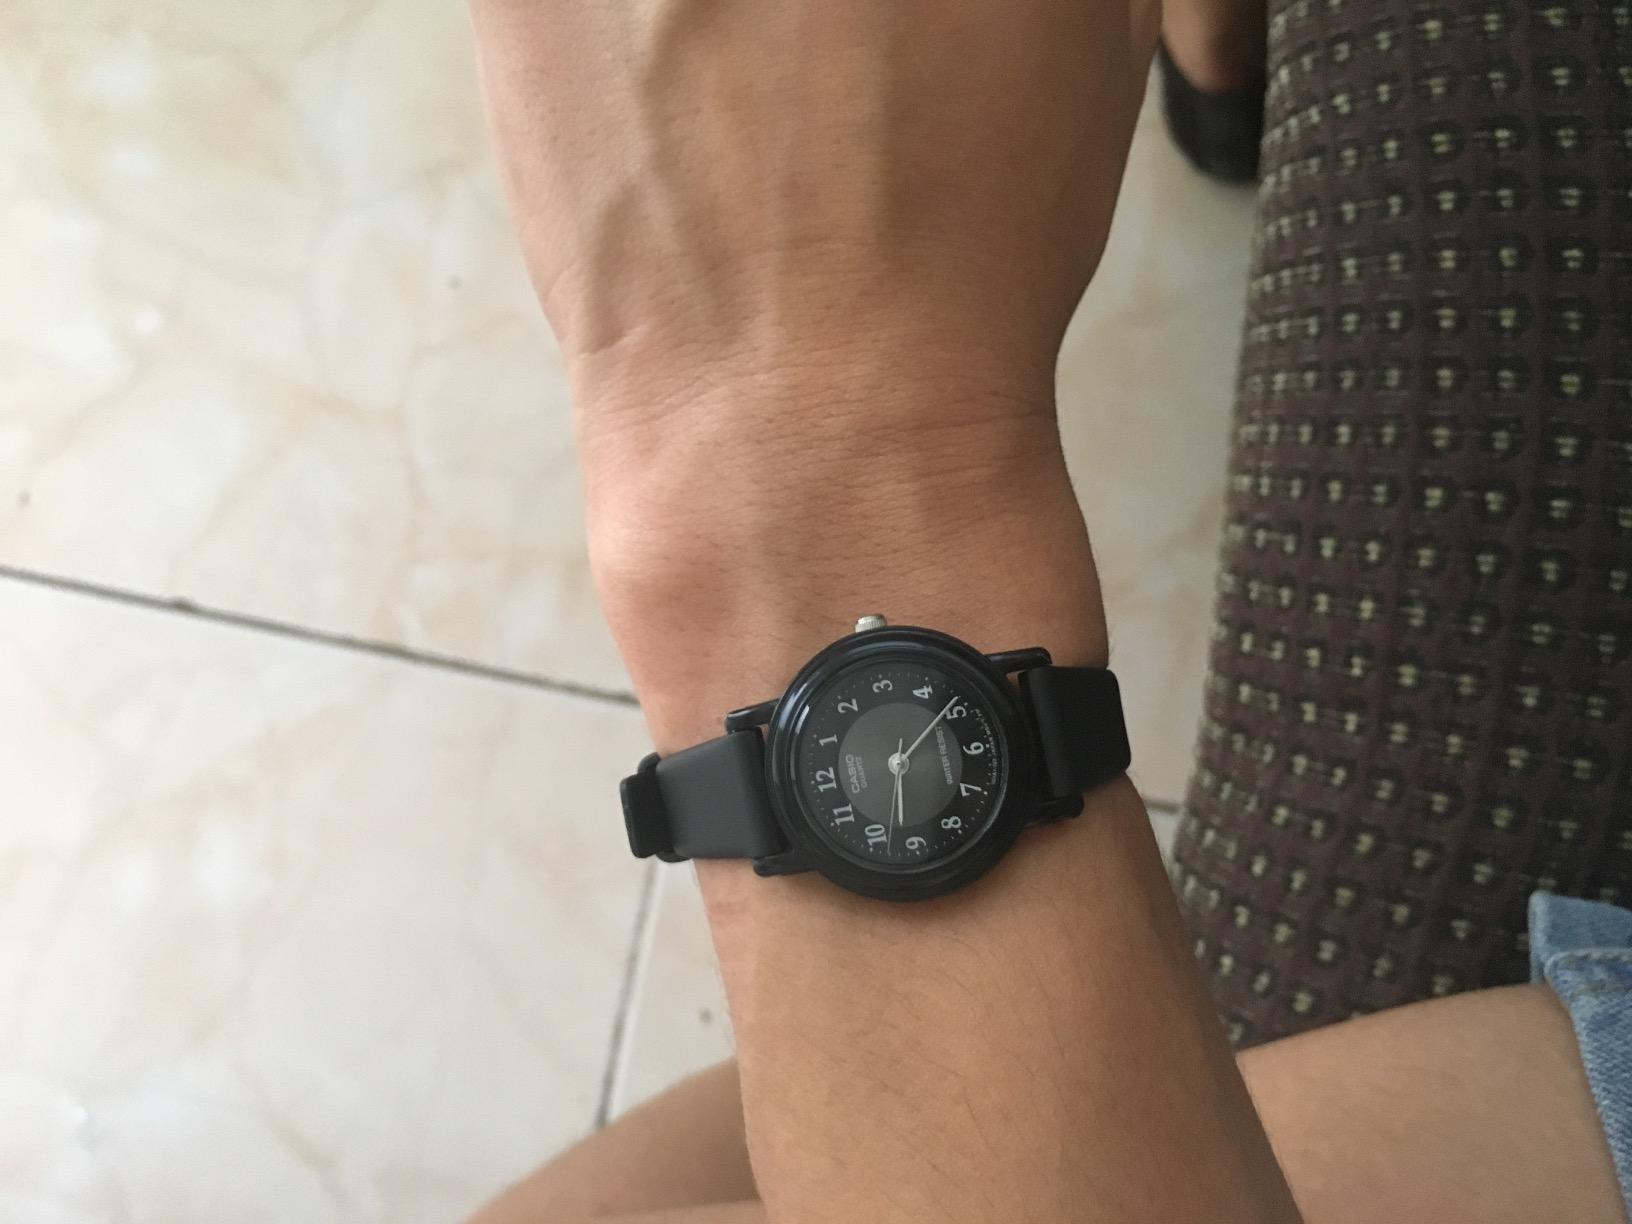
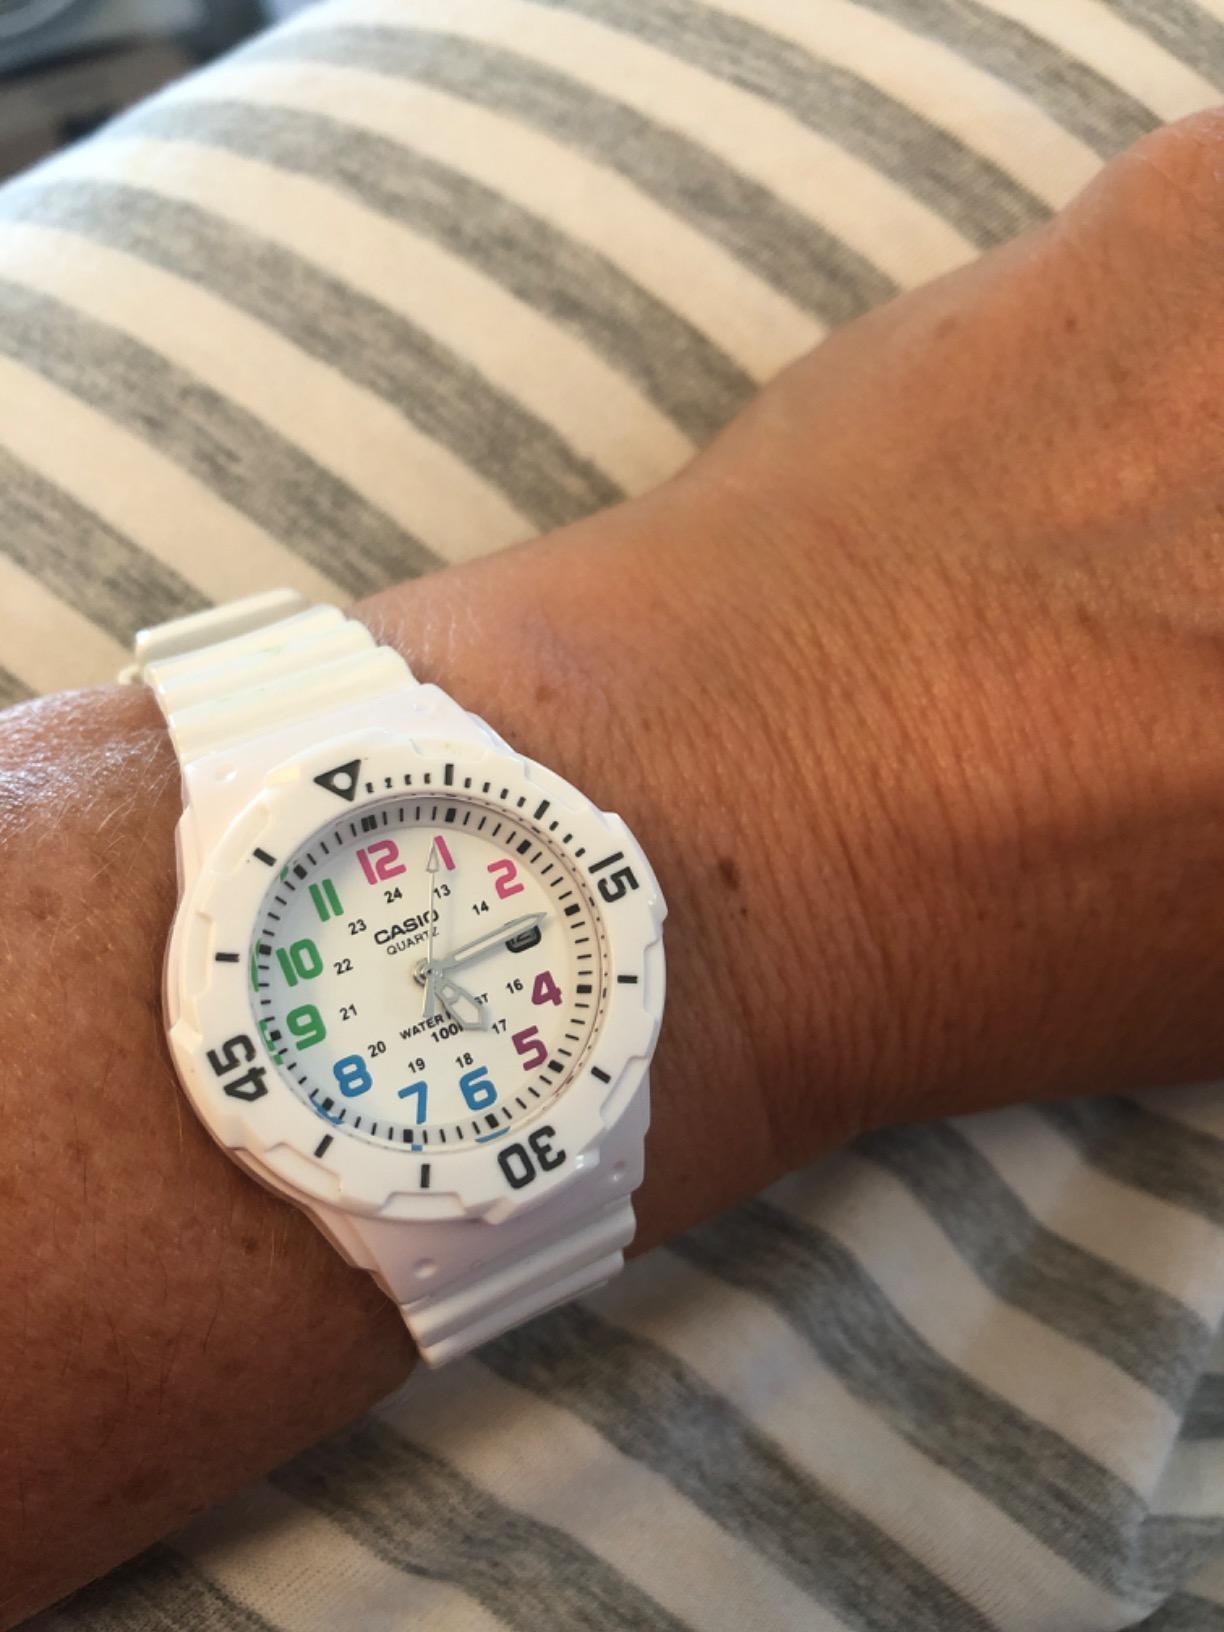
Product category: accessories_watch
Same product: no